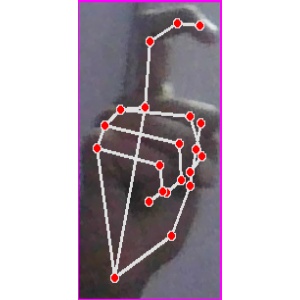
अक्षर: ट